Liberty University

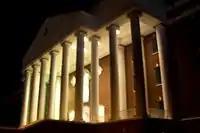

Liberty offers 11 bachelor's degrees in aeronautics from professional pilot to UAS. In 2018, Liberty's School of Aeronautics had more than 1,200 students in-person and online. Liberty has worked with American Eagle, Piedmont Airlines, and Wayman Aviation to alleviate their pilot shortages.